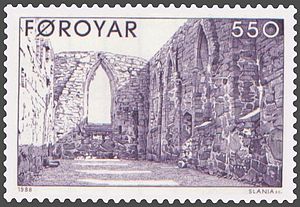
Magnuskatedralen
Inde i Magnuskatedralruinen på et færøsk frimærke
Magnuskatedralen var en katedral, som blev bygget på initiativ af biskop Erlendur af Færøerne omkring år 1300 i Kirkjubøur på Færøerne. I dag er der bare en ruin med ydervæggene tilbage af katedralen. Det er usikkert, om katedralen blev færdigbygget eller ej.